Oro-Medonte

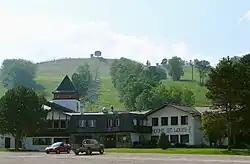
Mount St. Louis Moonstone ski resort

In September 1996, the last Canadian National train passed through the township. In 1998, the land used for the railway was acquired by city council for a shared-use recreational trail stretching from Barrie to Orillia. Sections are used in the winter season by the Ontario Federation of Snowmobile Clubs.